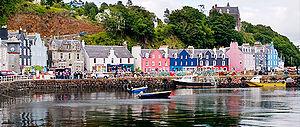
Tobermory est un burgh du nord-est de l'île de Mull, dans les Hébrides intérieures en Écosse. Fondée comme un port de pêche, son plan de développement initial se base sur les travaux de l'ingénieur Thomas Telford.